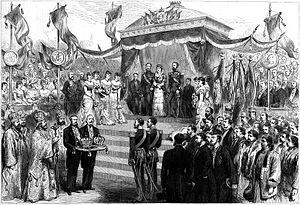
1881 est une année commune commençant un samedi.